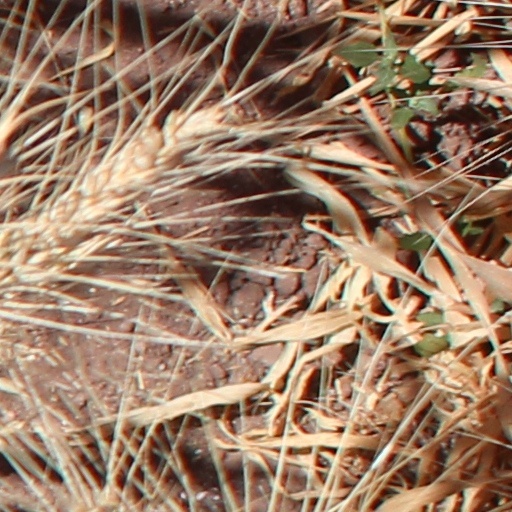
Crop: wheat